Albert G. Jenkins

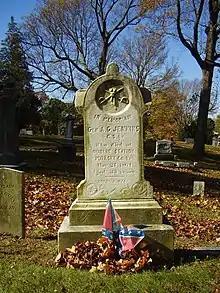
Jenkins's grave in the Confederate plot at Spring Hill Cemetery in Huntington, West Virginia

He accompanied Ewell's column to Carlisle, briefly skirmishing with Union militia at the Battle of Sporting Hill near Harrisburg. During the subsequent Battle of Gettysburg, Jenkins was wounded on July 2 and missed the rest of the fighting. Jenkins did not recover sufficiently to rejoin his command until fall, and spent the early part of 1864 raising and organizing a large cavalry force for service in western Virginia. By May, he had been appointed Commander of the Department of Western Virginia with his headquarters at Dublin. Hearing that Union Brig. Gen. George Crook had been dispatched from the Kanawha Valley with a large force, Jenkins took the field to contest the Federal arrival. On May 9, 1864, he was severely wounded and captured during the Battle of Cloyd's Mountain, a Union victory which destroyed the last railroad line connecting Tennessee and Virginia.